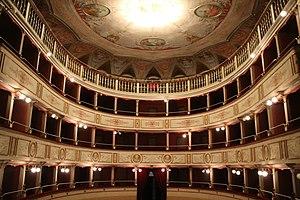
Matelica est une commune italienne d'environ 9 540 habitants, située dans la province de Macerata, dans la région Marches, en Italie central.